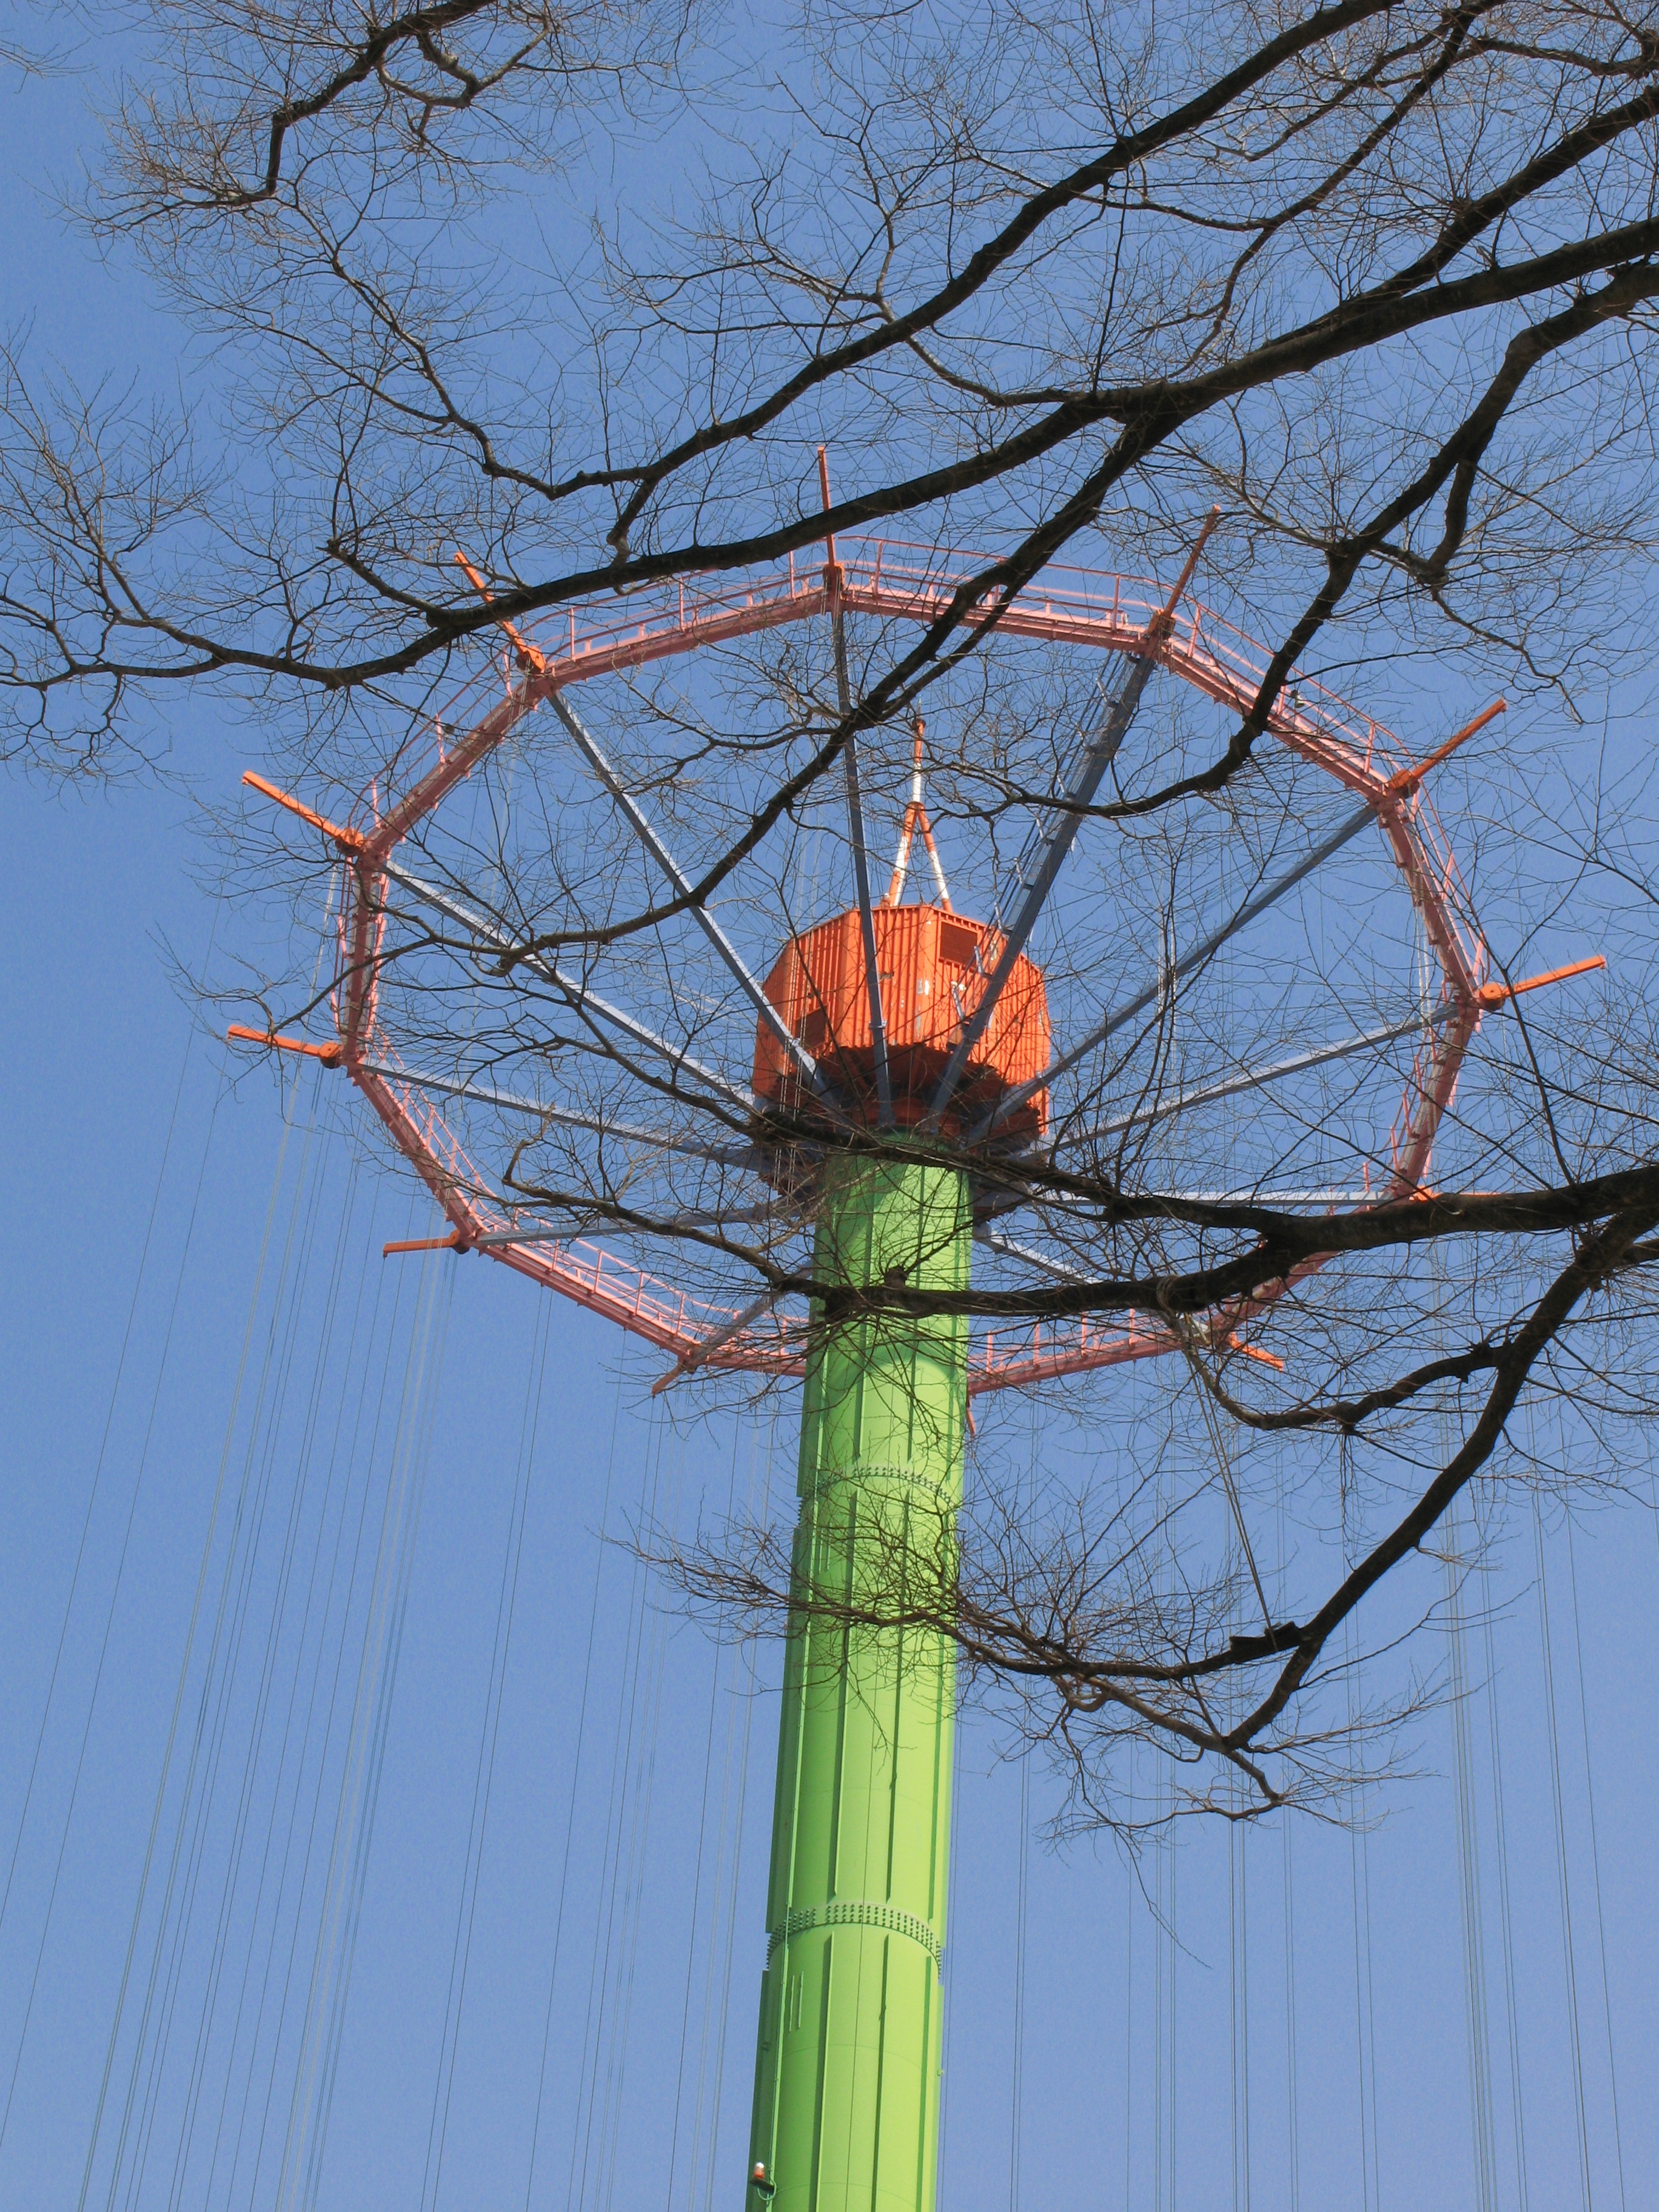
tree, branch, flower, high, electricity, lighting, hires, hi, res, powershotg7, canong7, transmission tower, outdoor structure, overhead power line